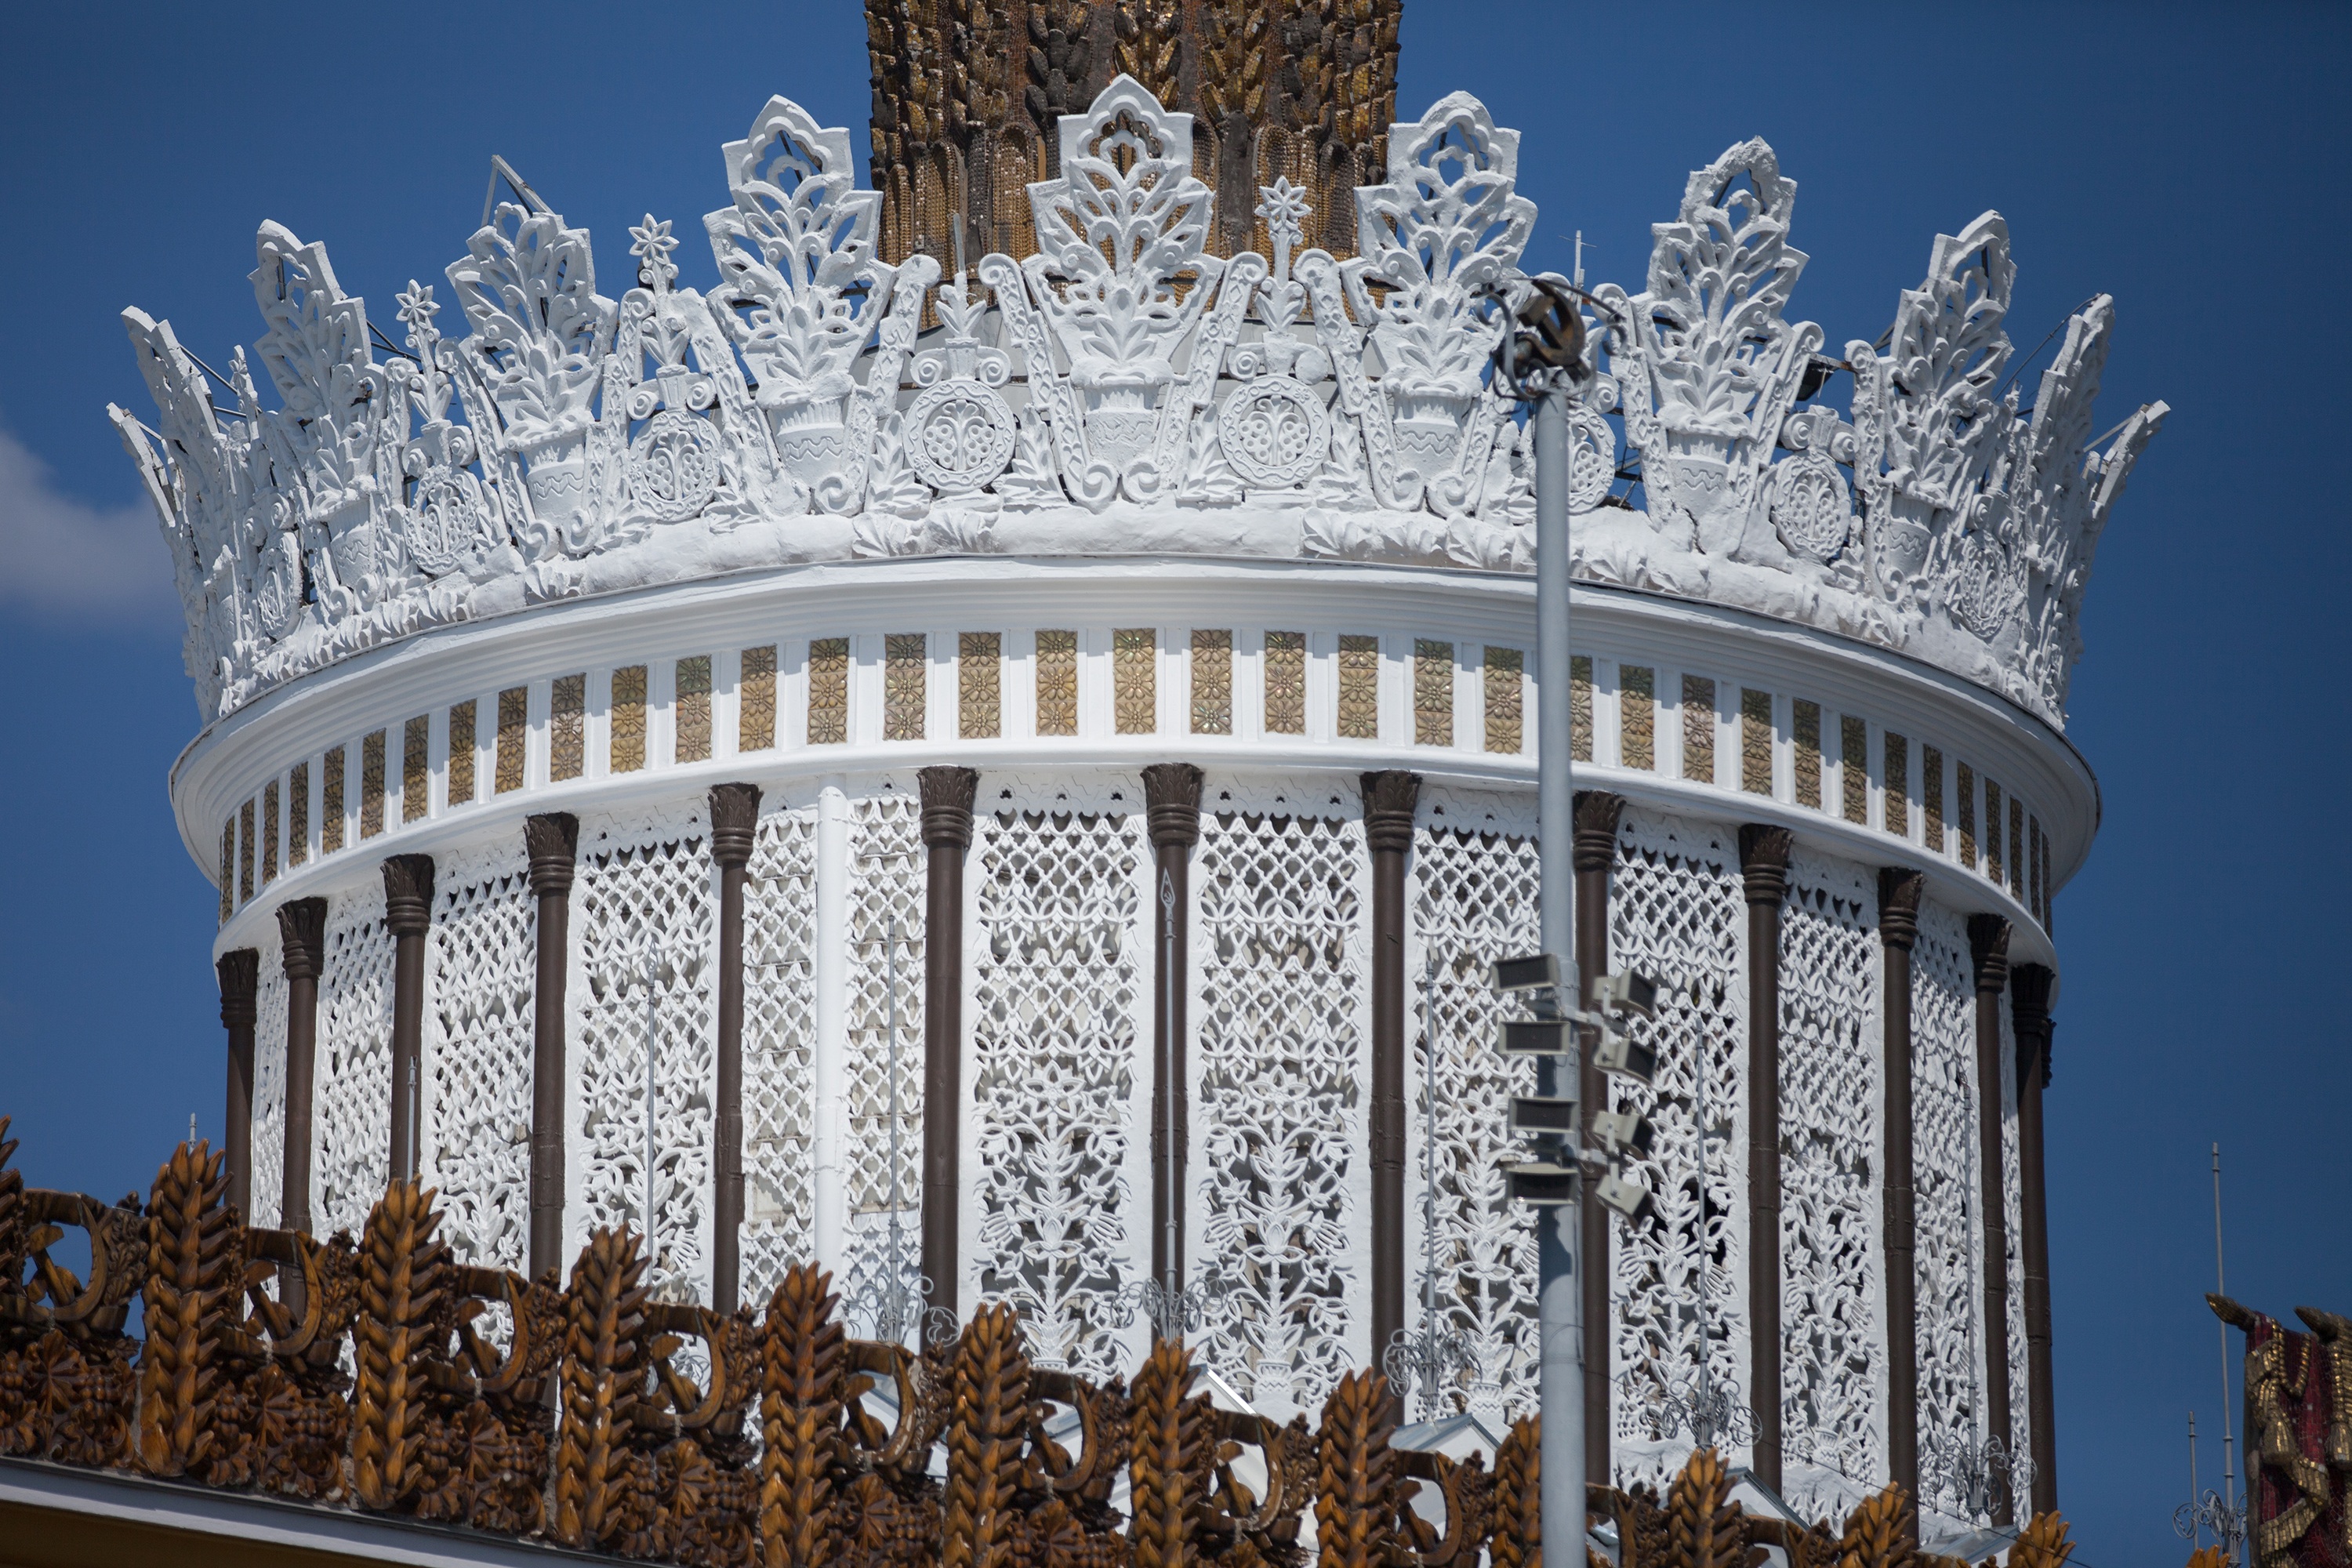
architecture, structure, palace, monument, arch, column, landmark, facade, agriculture, fountain, moscow, dome, water feature, metropolis, enea, a fragment of the ukraine pavilion